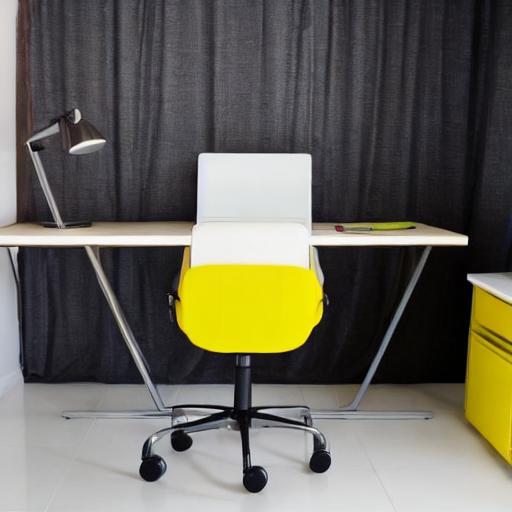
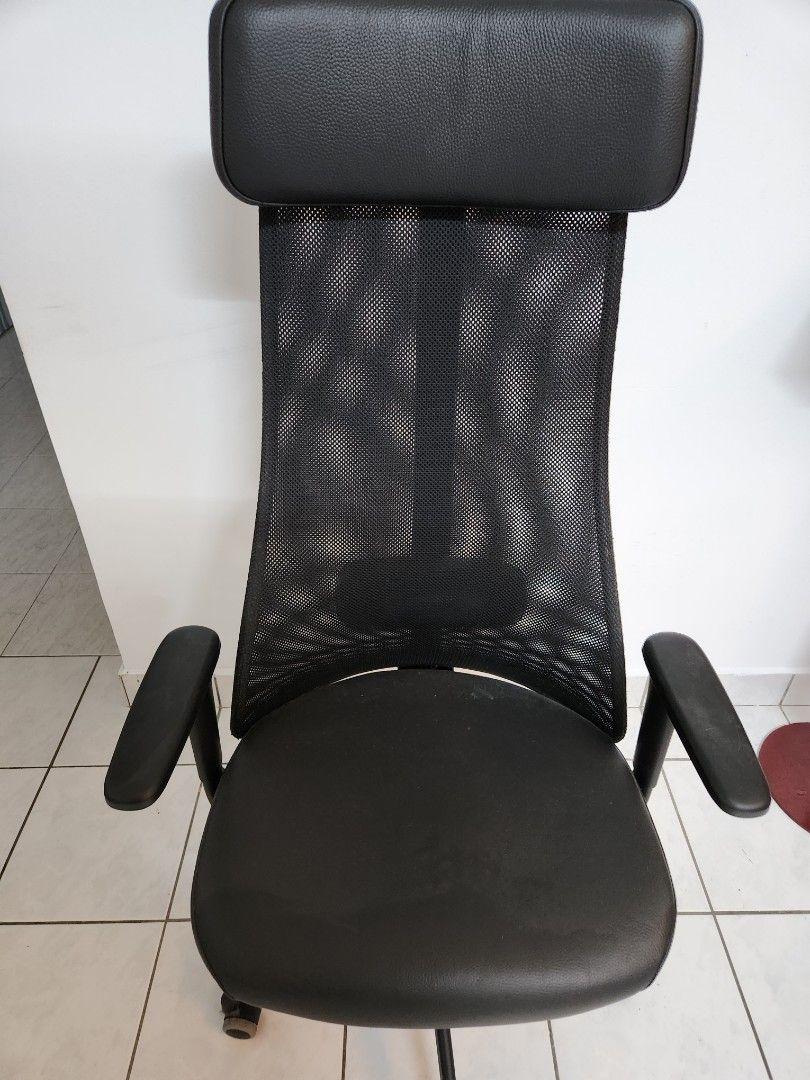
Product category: items_chair
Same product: no